Aubange

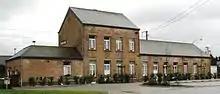
The railway station of Aubange

Aubange has a short highway: the A28/E411 with two exits: 4 Aubange and 3 Athus. The A28 continues north as the N81 towards Arlon and eventually Brussels. Going south it ends at the French border and continues in France as the N52 towards Longwy and Thionville. Besides the highway, Aubange is also crossed by the major N88 road from the Luxembourg border near Pétange, via Athus, Aubange proper and Halanzy towards Virton and Florenville. In total, the municipality is crossed by the following national roads, maintained by the Walloon Region: